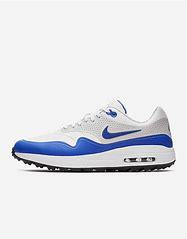
Brand: Nike
Model: Air Max 1 G